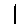
Label: 1